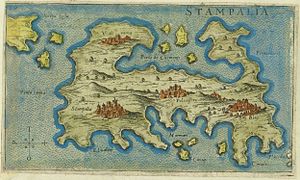
Øer i Middelhavet / Efter areal og befolkning
Dette er en liste over øer i Middelhavet, et indhav mellem Europa og Afrika, med Vestasien i øst og Atlanterhavet i vest.